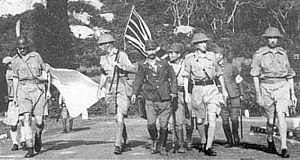
La bataille de Singapour est une bataille du théâtre asiatique qui eut lieu lors de la Seconde Guerre mondiale quand l'Empire du Japon, immédiatement après la conquête du reste de la Malaisie britannique, a envahi le bastion des forces alliées de Singapour. Les combats ont duré du 31 janvier 1942 au 15 février 1942. La prise de Singapour fut la dernière phase de la bataille de Malaisie, concrétisant l'échec total de la stratégie de Singapour qui visait à protéger les intérêts de l'Empire Britannique en Asie de l'Est.